Climate of Vietnam

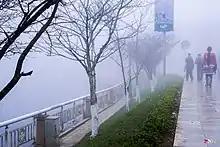
Natural fog in northwest Vietnam (Tây Bắc).

The Northwest region includes the provinces of Lai Châu, Sơn La, and Điện Biên. The climate is characterized by cold, dry (little drizzly rain), sunny winters in which hoarfrost is common in many years. Summers are hot and rainy, coinciding with the rainy season although there is a high frequency of hot, dry days caused by westerly winds. Valleys are sheltered from wind, leading to a longer dry season and lower annual rainfall. The dry season usually lasts for 4–5 months. The average annual amount of sunshine hours is 1,800 to 2,000. Owing to diverse terrain and climate in this region, this leads to different types of forests being present.